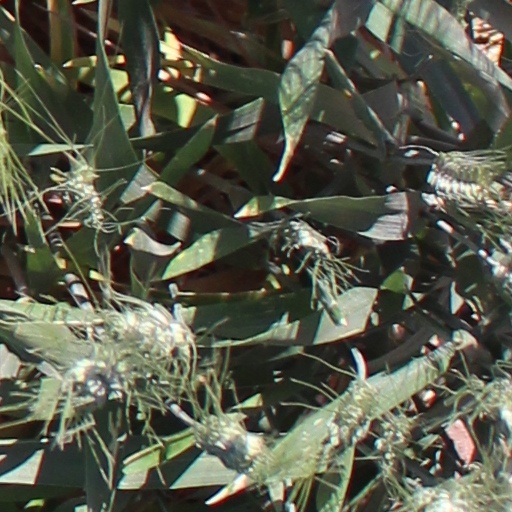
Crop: wheat